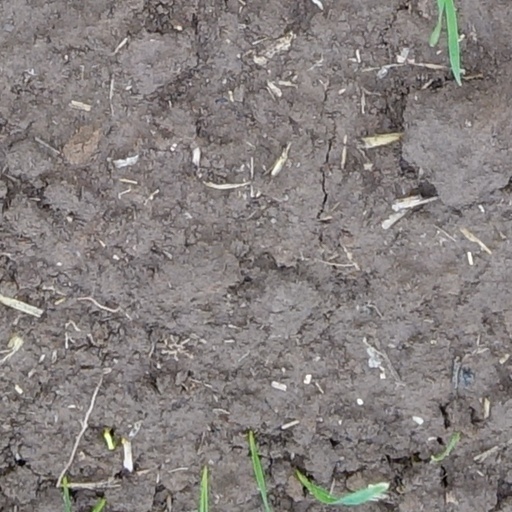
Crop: wheat